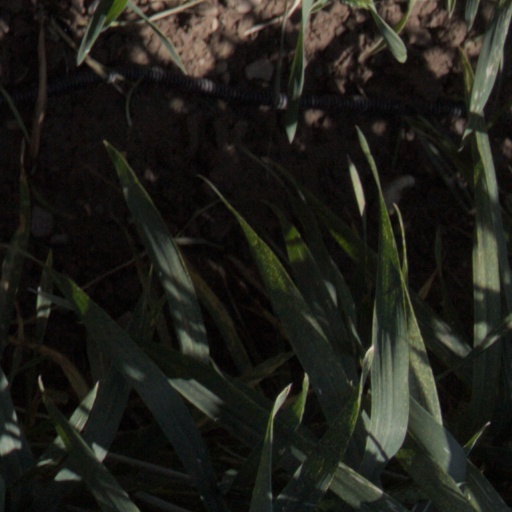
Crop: wheat